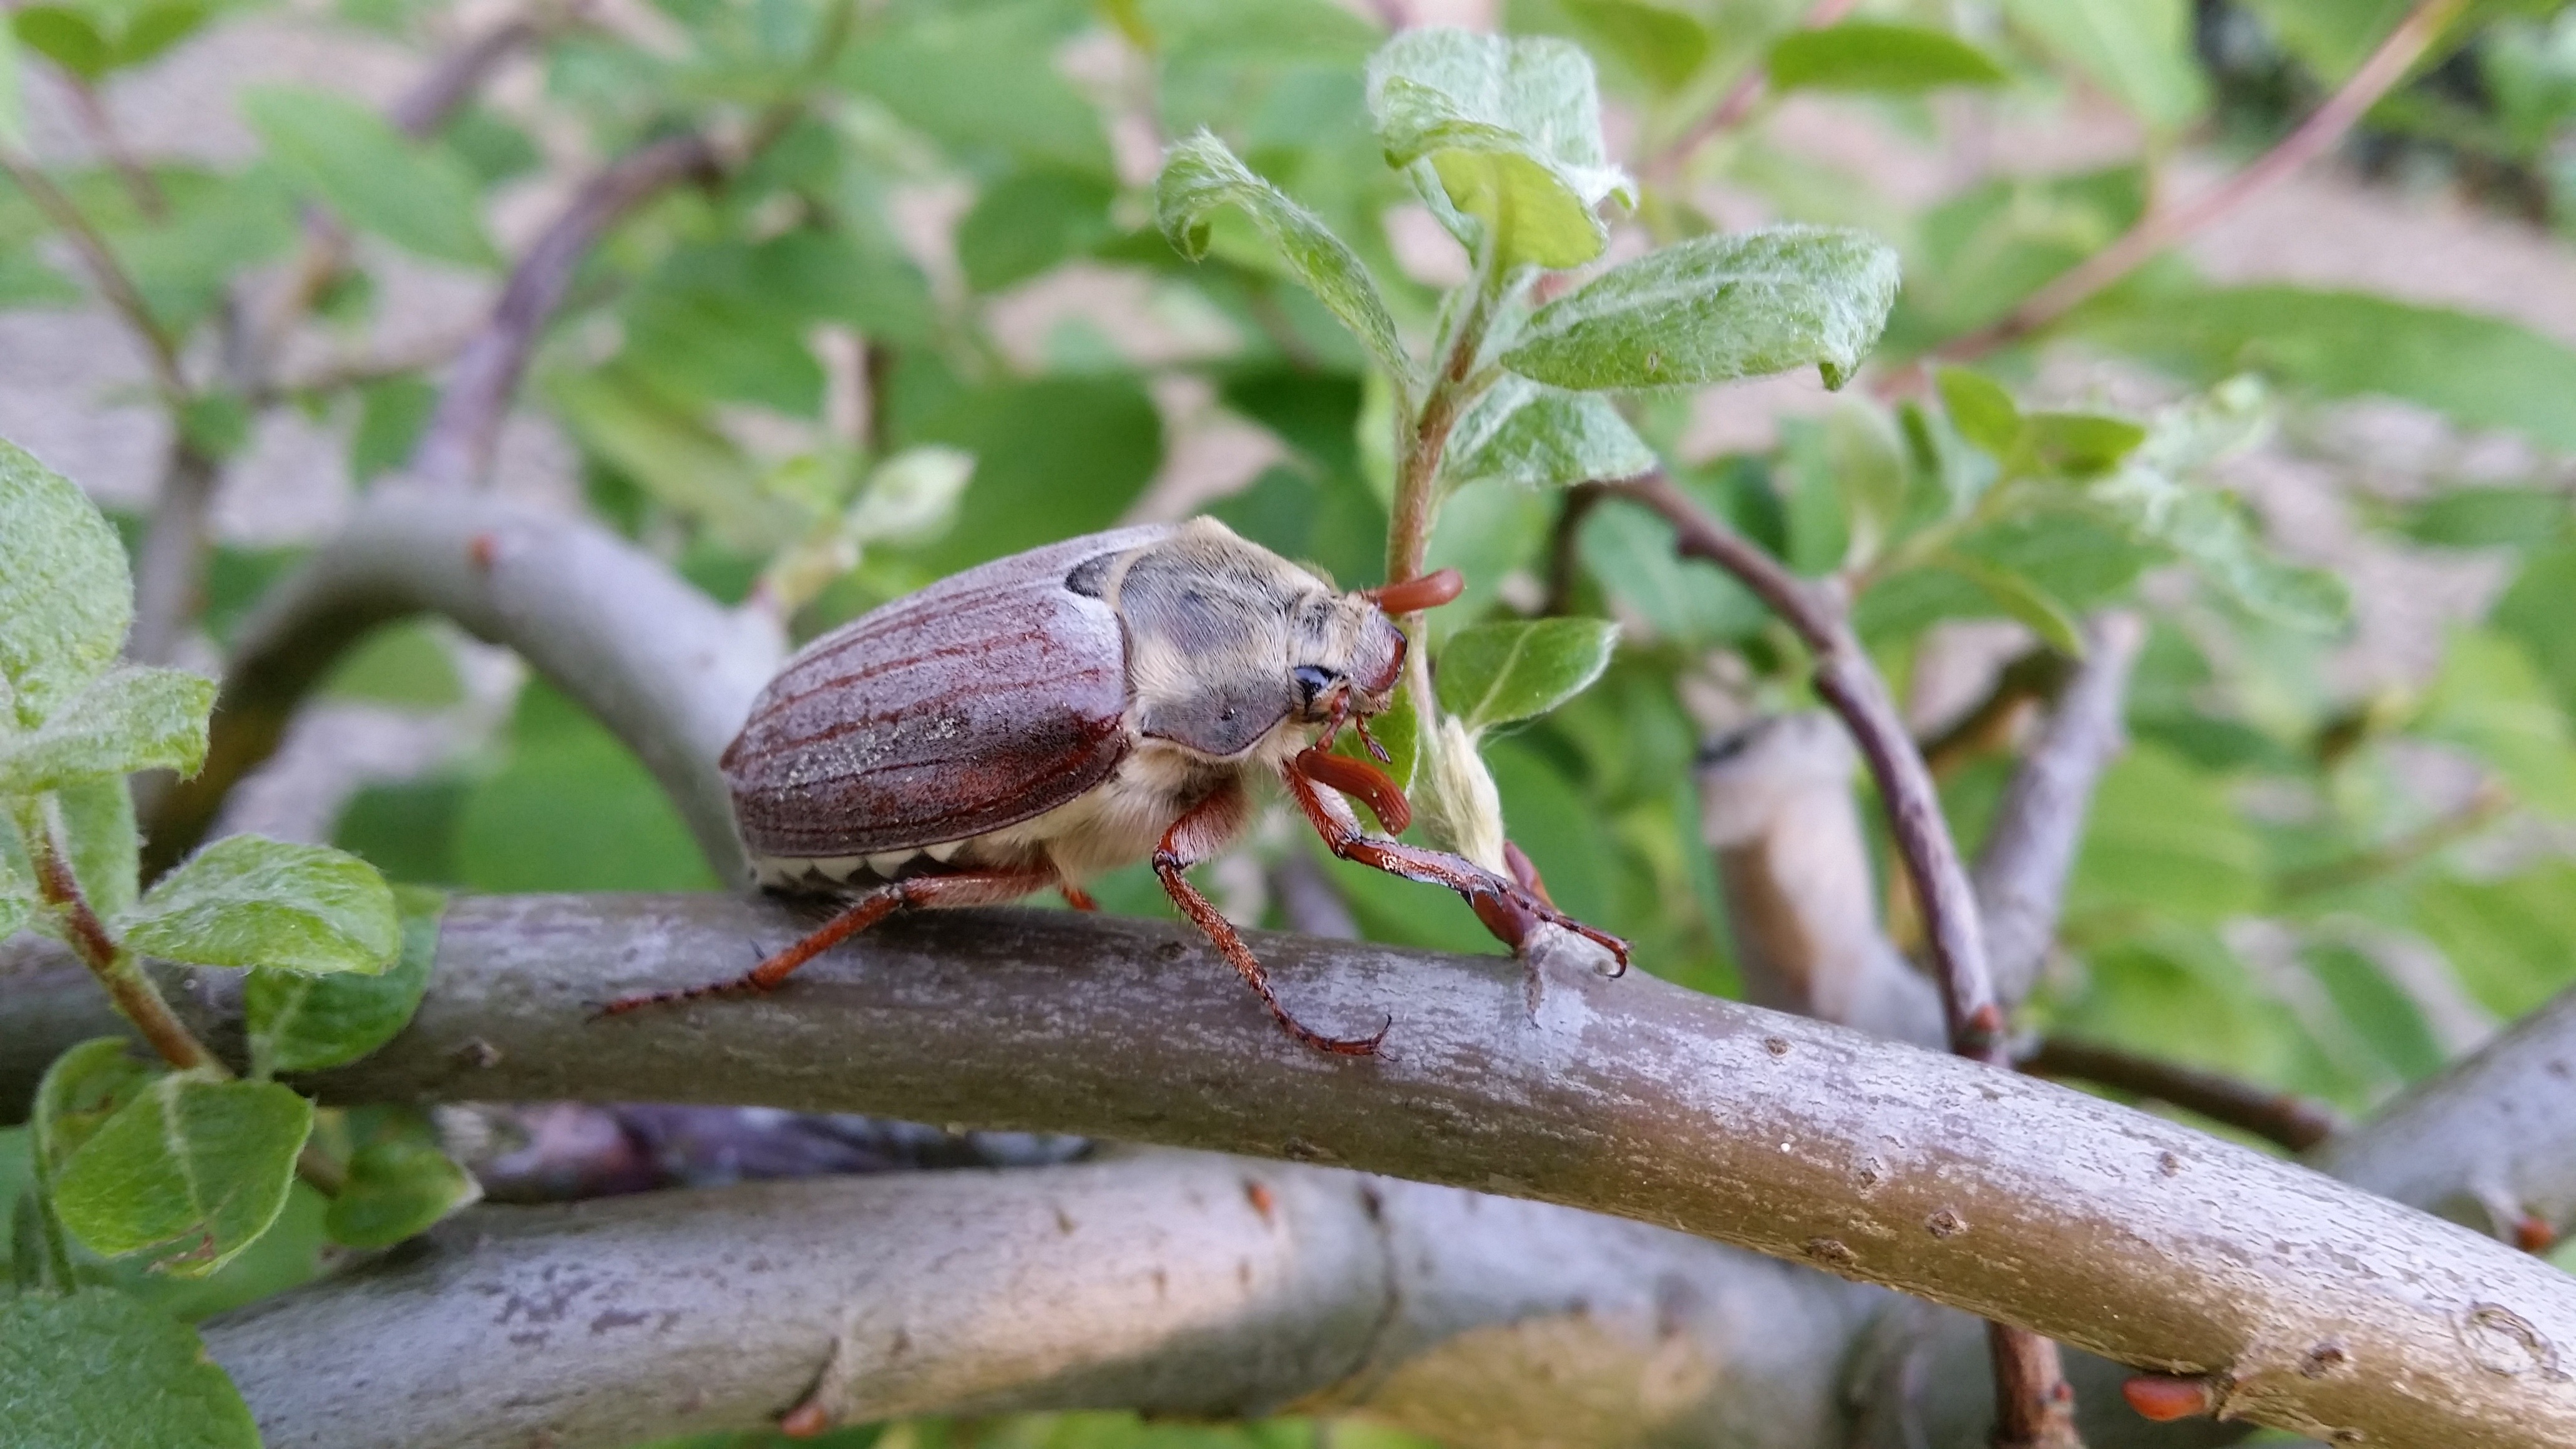
nature, branch, flower, animal, wildlife, insect, brown, botany, reptile, close, fauna, chameleon, macro photography, krabbeltier, maik fer